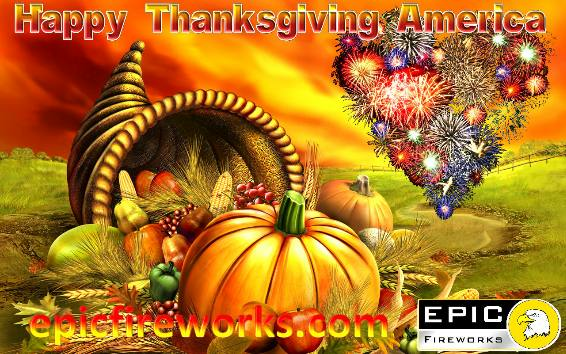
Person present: No